Antonovka

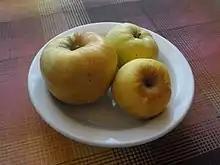
Kursk Antonovka

Ivan Bunin's early short story, "Antonov Apples" (1900), is a kind of ode to this apple cultivar as a metaphor for the departing world of the Russian landed gentry.